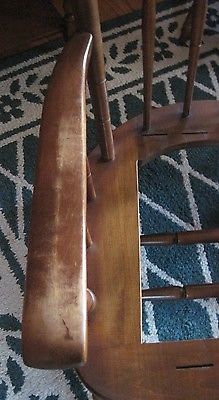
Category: chair